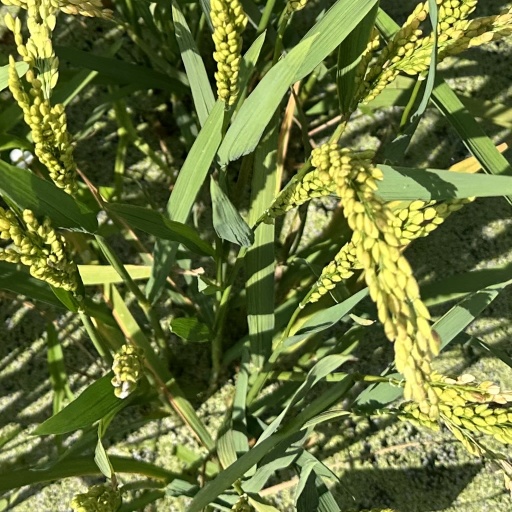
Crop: rice